Ada Coleman

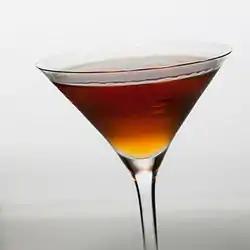
The hanky panky cocktail

Coley was known as a mixologist who enjoyed creating new drinks. Charles Hawtrey, a comedic actor, and, according to Coley, "one of the best judges of cocktails that I knew," used to come into the bar and say, "Coley, I am tired. Give me something with a bit of punch in it." Coleman recalled.